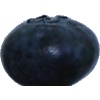
Label: Blueberry 1